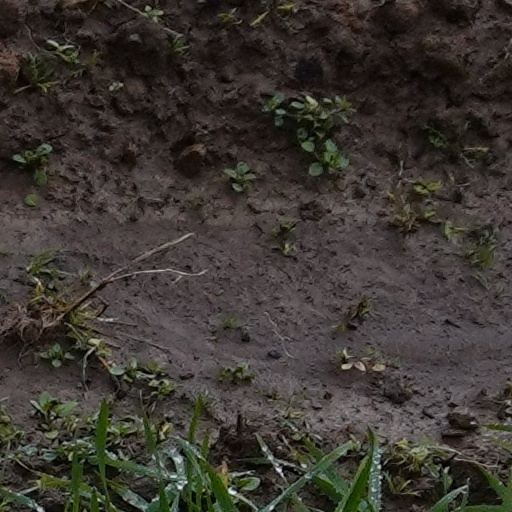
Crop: wheat